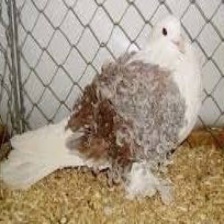
Species: FRILL BACK PIGEON
Scientific name: COLUMBA LIVIA DOMESTICA